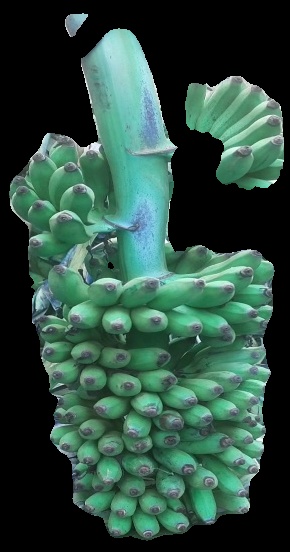
Variety: elakki-bale
Grade: grade1